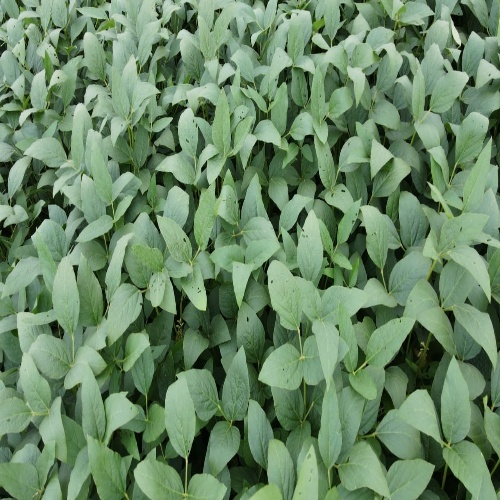
Label: Diabrotica_speciosa